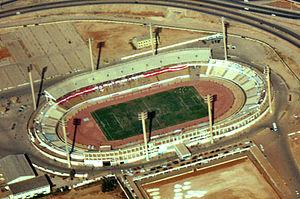
Le stade du 28 mars est un stade multi-sport situé à Benghazi, en Libye.
L'équipe de Libye de football, surnommée les Chevaliers de la Méditerranée, est constituée par une sélection des meilleurs joueurs libyens sous l'égide de la Fédération de Libye de football. Elle dispute principalement ses rencontres dans le stade du 11 Juin à Tripoli et dans celui du 28 mars à Benghazi.